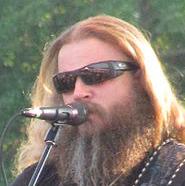
Age: 37